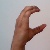
The image shows a hand gesture representing the letter 'C' in Indian Sign Language.